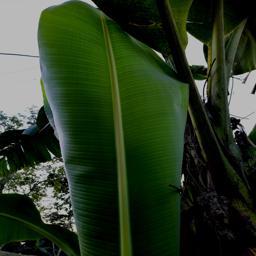
Label: JAHAJI LEAF